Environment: real
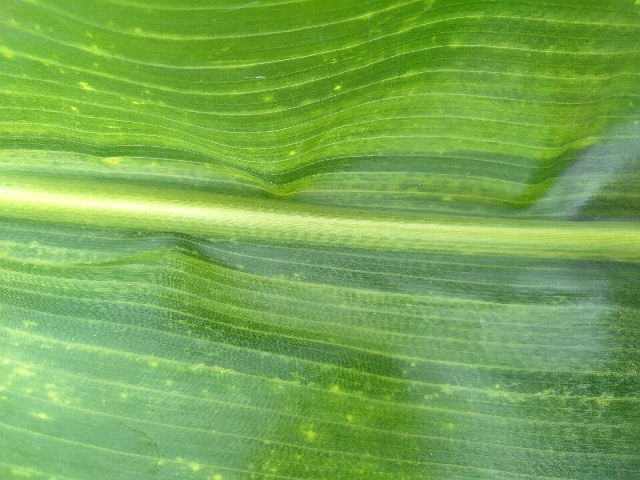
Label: lethal_necrosis